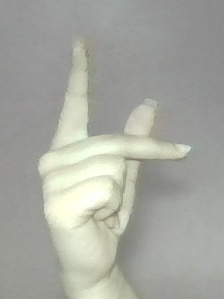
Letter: dha